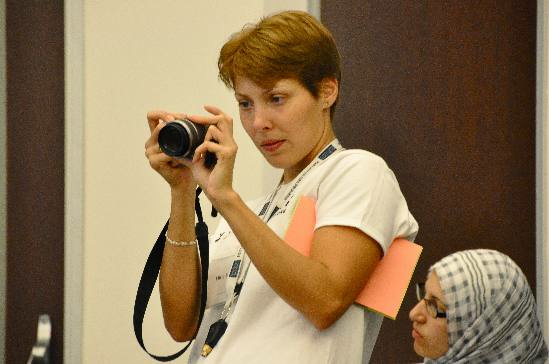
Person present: Yes